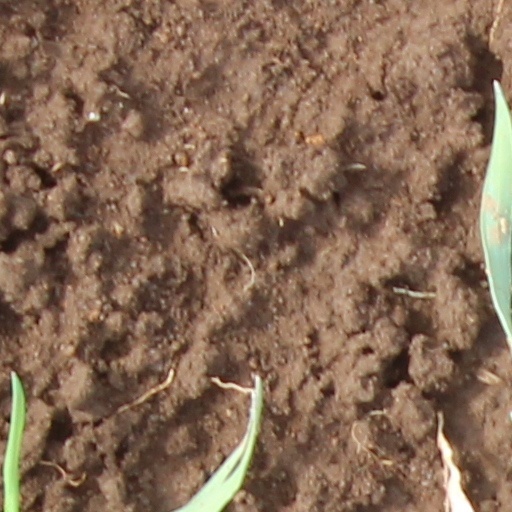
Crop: wheat